Southern United States

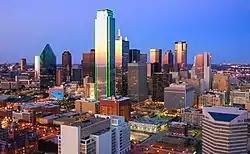
Dallas

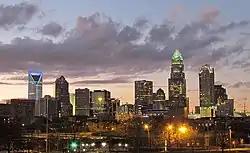
Charlotte

American football is heavily considered the most popular team sport in most areas of the Southern United States.